Griffith, New South Wales

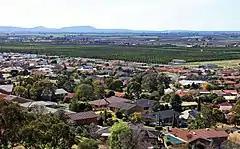
Griffith's surrounding suburbs and fields

The Italian influence expanded the range of fruit and vegetables, and also significantly increased the number of wineries and the range of wines produced by the existing wineries in the region, such as McWilliam's. De Bortoli, Rosetto, Calabria and other wineries were established by Italian immigrants, and today they are well known around Australia. In recent times they have been joined by one of the country's best known wine labels, Yellow Tail, produced by Casella Family Brands. Casella, DeBortoli, McWilliam's, Warburn and Berton Vineyards are now among the top 20 wine producers in Australia.